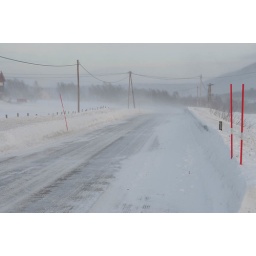
Had to stop the car a moment just to spot the road in front of me